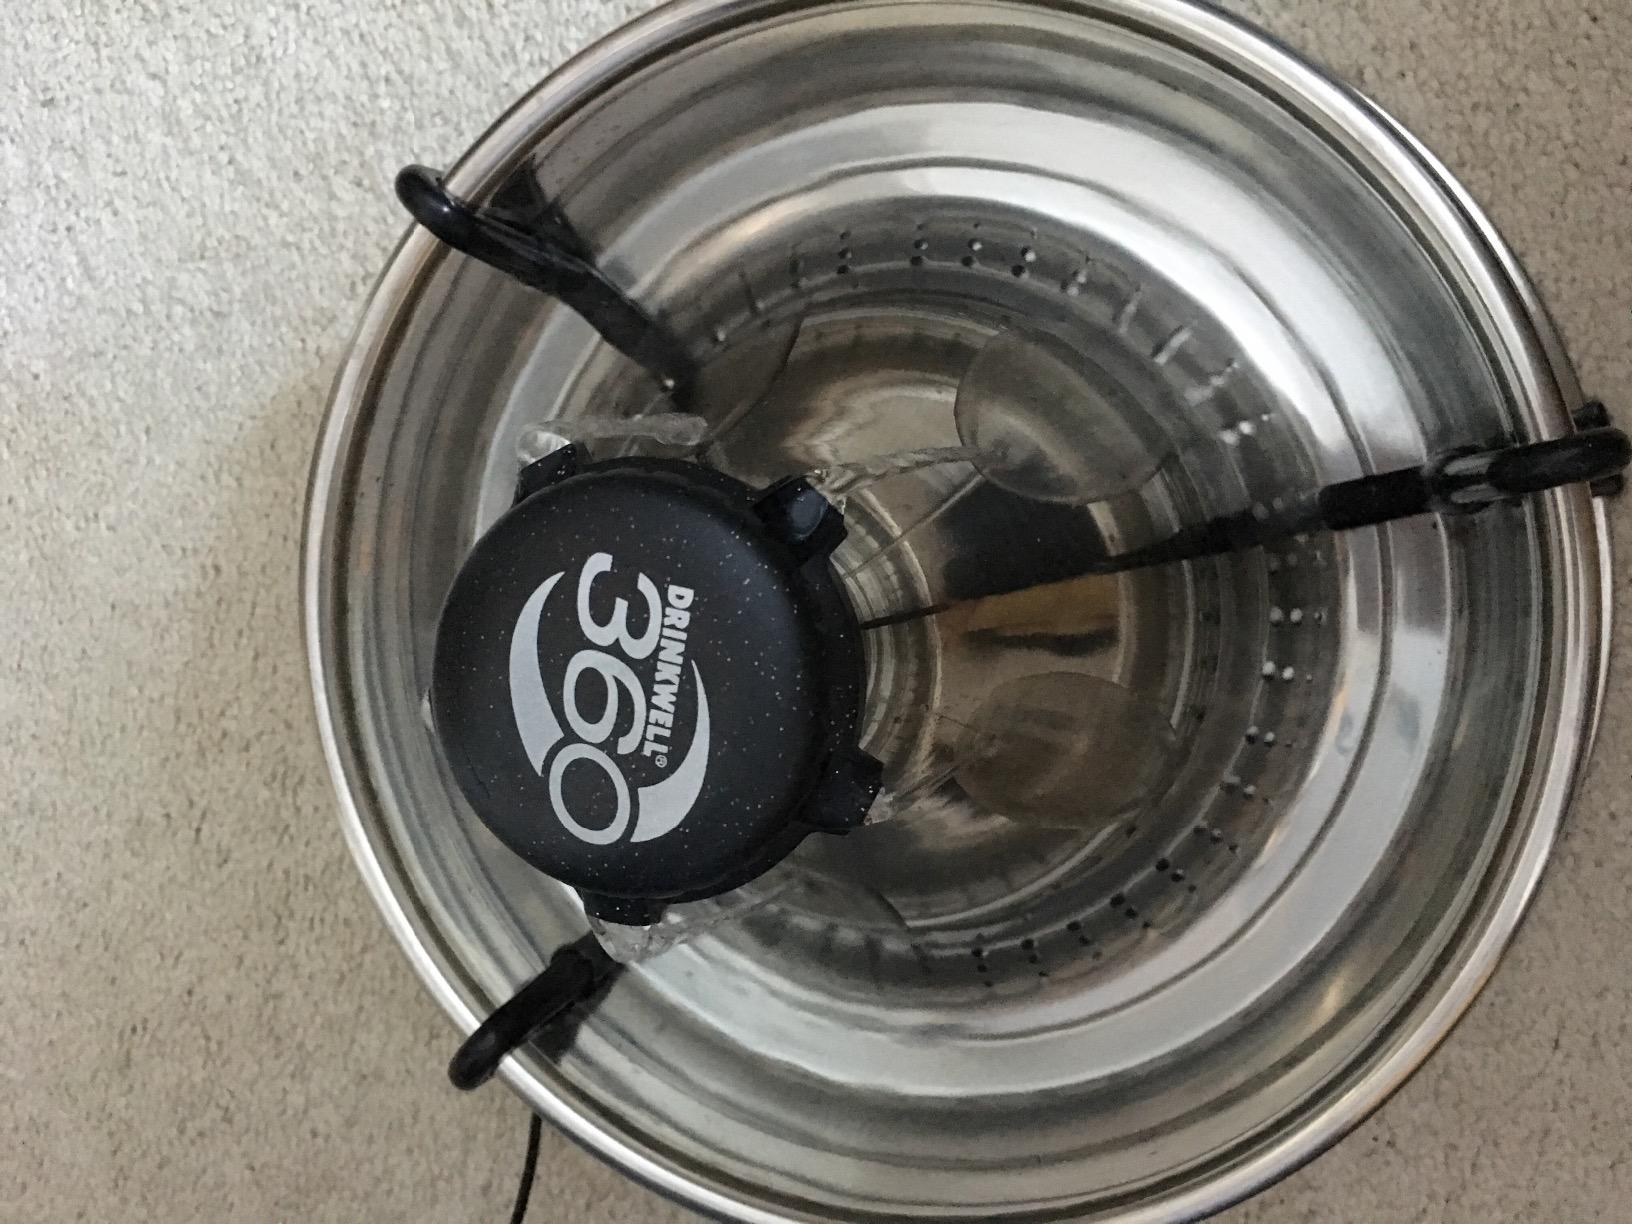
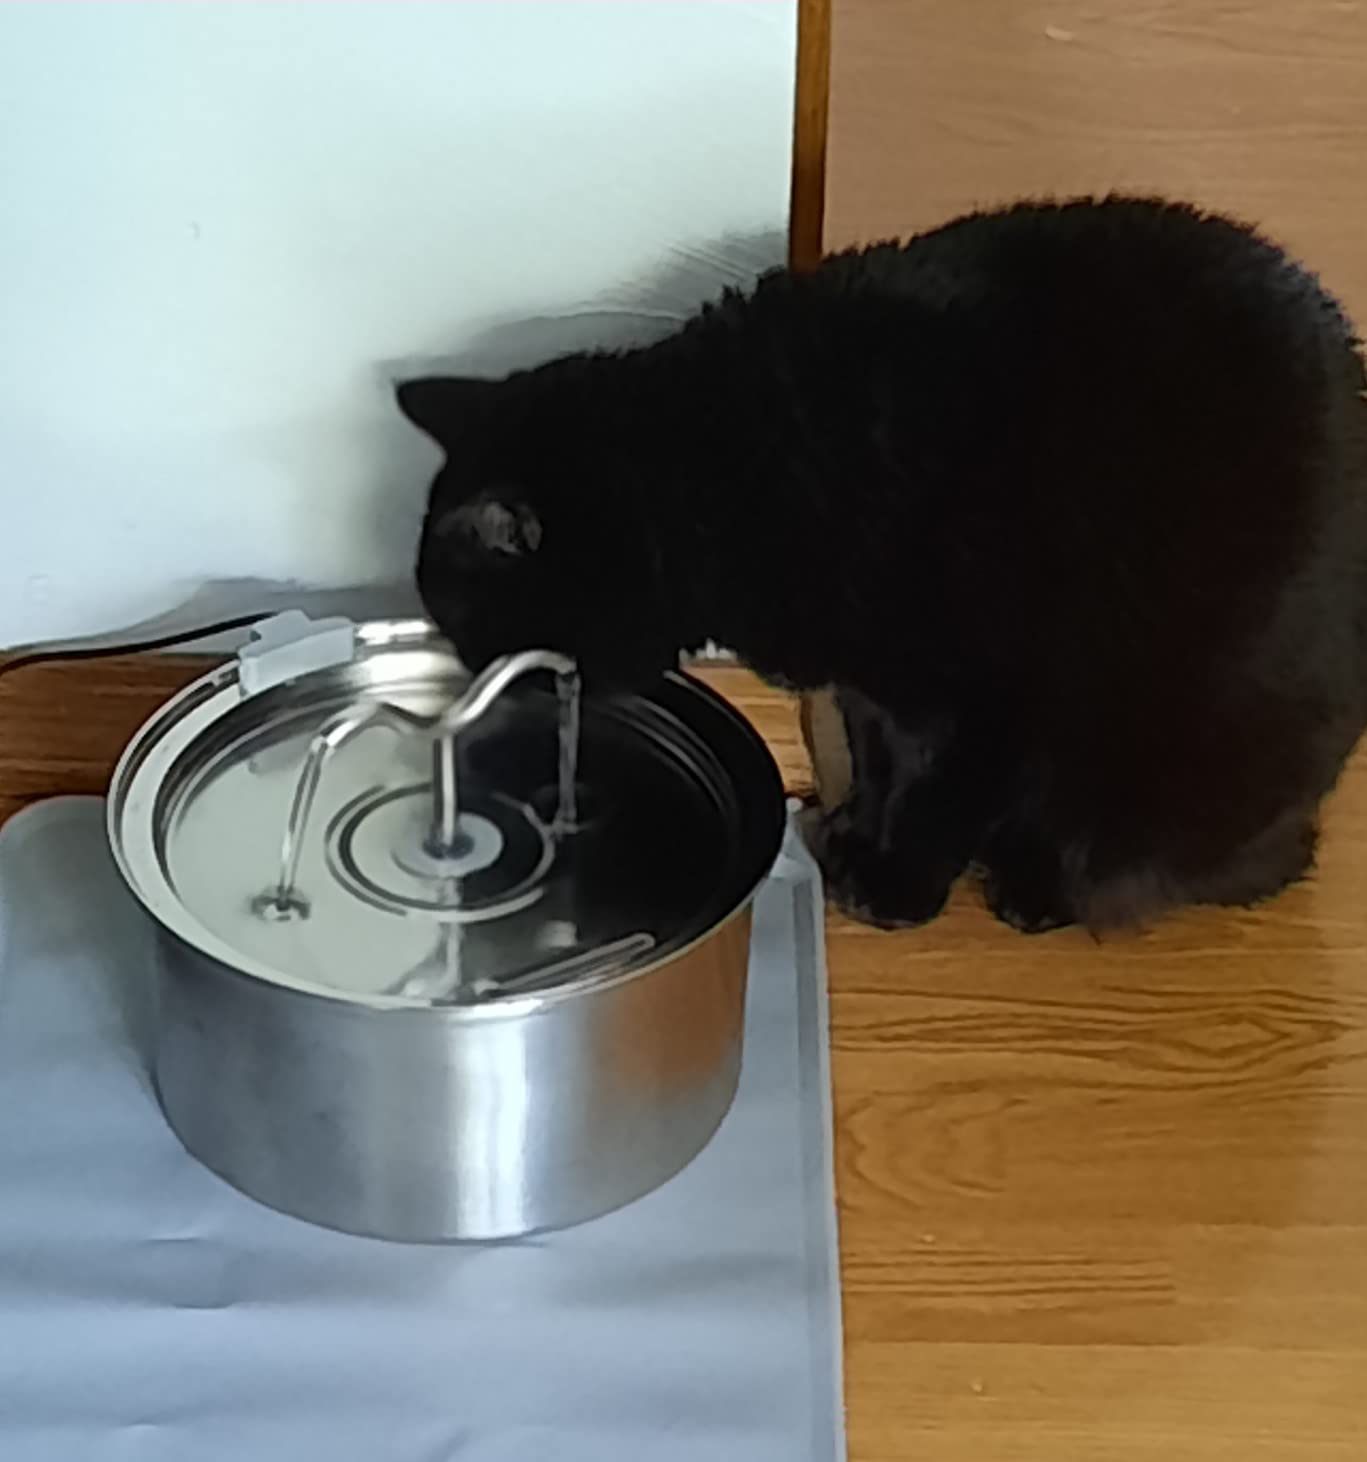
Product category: items_bowl
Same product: no